Adélaïde Valentin

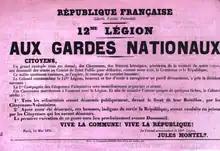
Proclamation of the "first company of volunteer women citizens" in the 12th arrondissement, signed by Jules Montels ("Murailles politiques françaises", 1874).

In May 1871, Adélaïde Valentin became colonel of the Federated Legion of Women. This unit, exclusively made up of women, was founded on 10 May by Colonel Jules Montels, on the order of Philippe, the mayor of the 12th arrondissement. The Legion was charged with organizing the search for deserters of the National Guard, an activity that was already being practiced by women before the creation of the Legion. The unit was armed and organized militarily. Witness testimonies put the number of members between 20 and 100. The Legion welcomed the participation of the women of . Valentin was chosen to direct the Legion, alongside Captain Louise Neckbecker (or Neibecker, née Keinerknecht, a 28-year-old trim-maker and ambulance nurse), and the standard-bearer, Marie Rogissart.